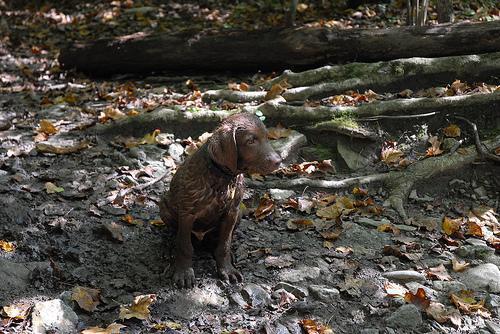
Chesapeake_Bay_retriever